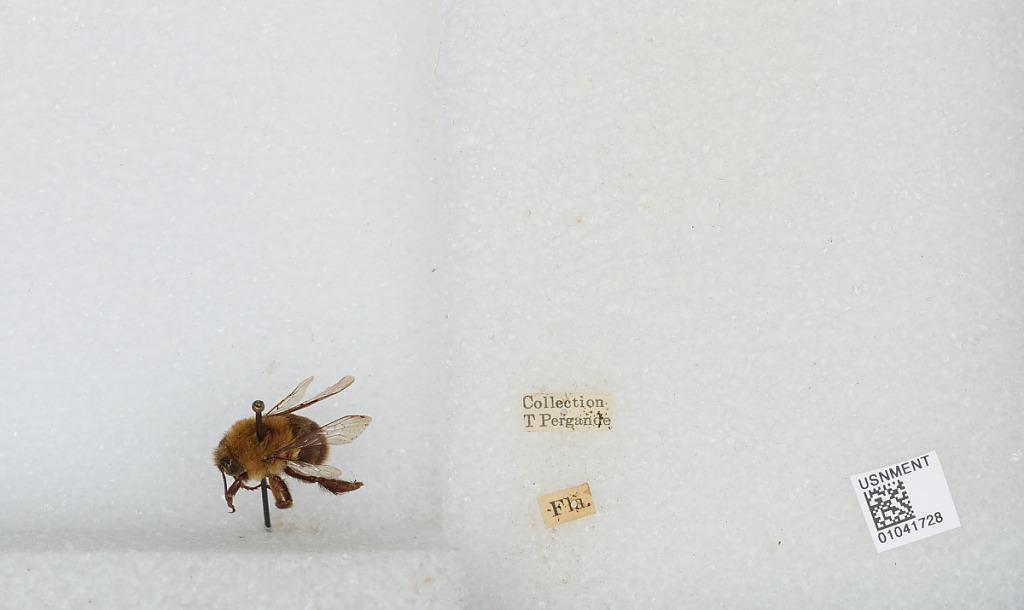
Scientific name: Bombus sp.
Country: United States
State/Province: Florida